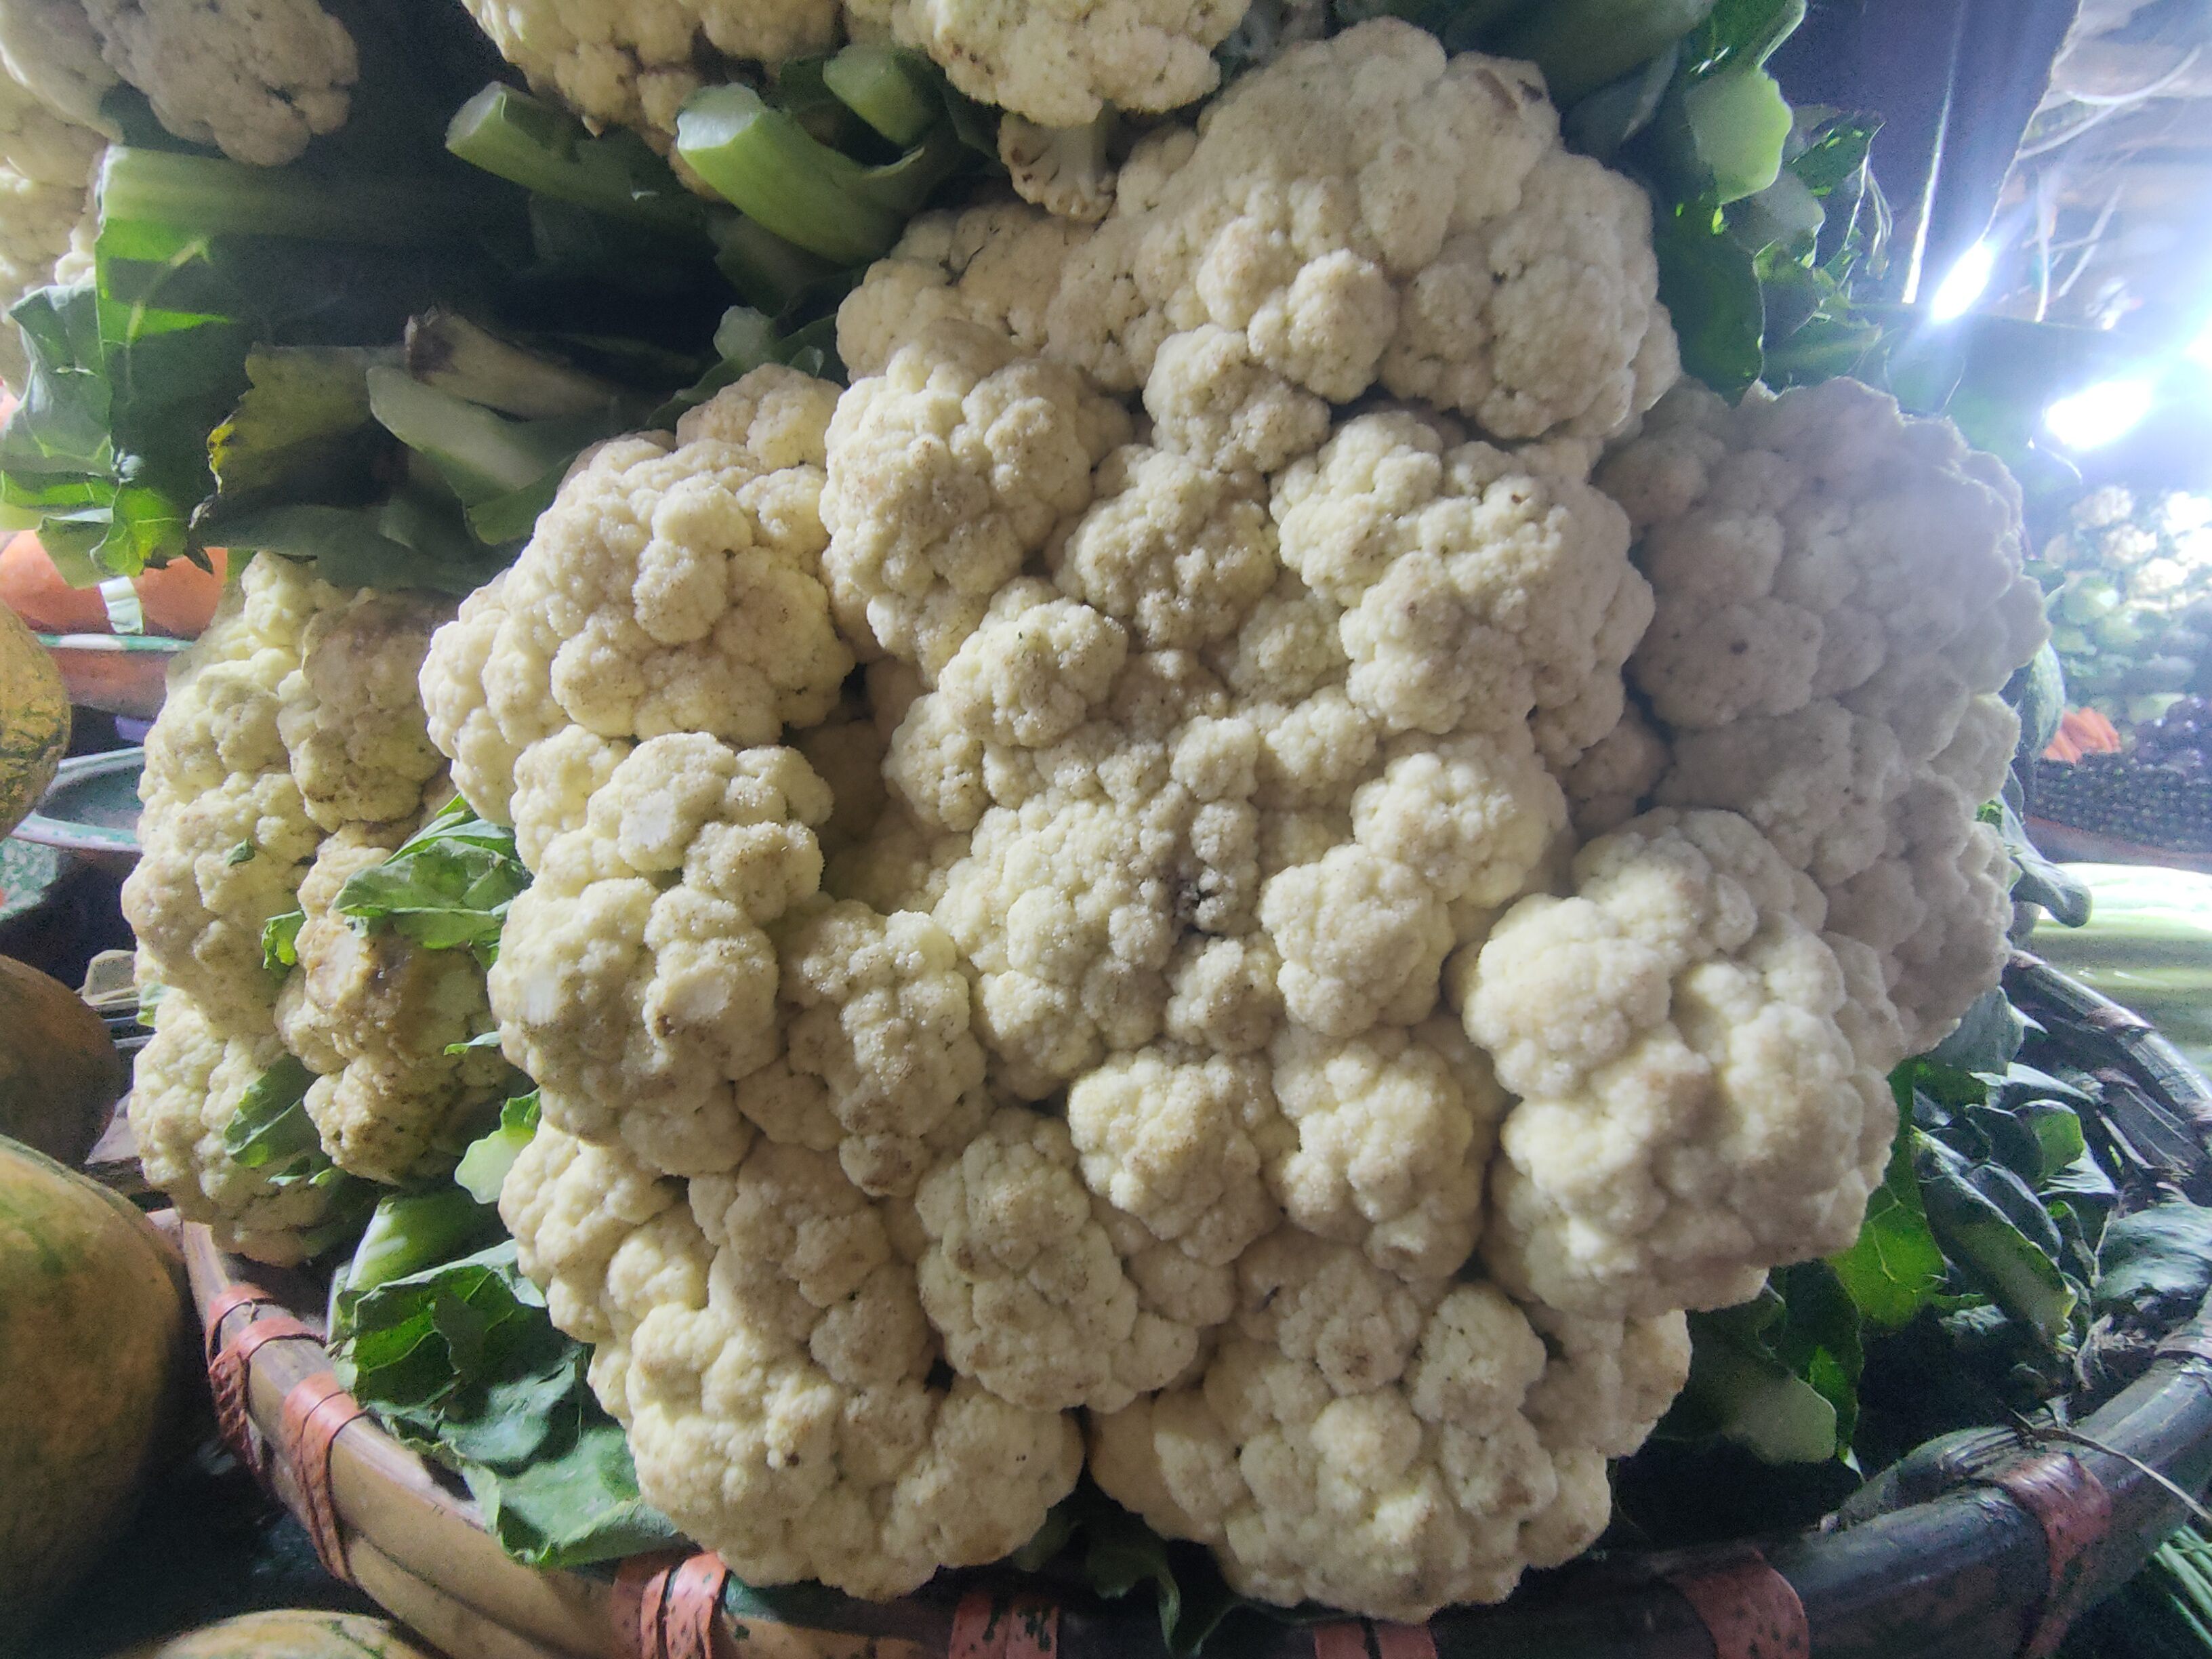
Label: Brassica oleracea